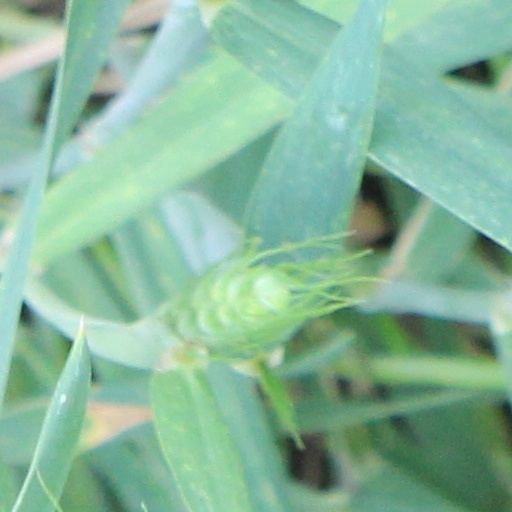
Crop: wheat